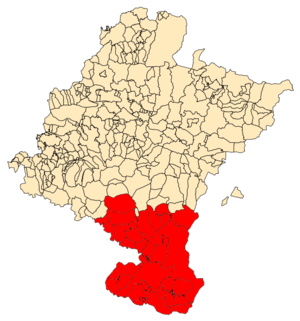
La Ribera Navarra est une comarque de la Communauté forale de Navarre située au sud de celle-ci, à l'orographie plane. La Ribera se divise en deux: Ribera Alta et la Ribera Baja. Elle doit son nom au fait d'être sur les rives de l'Èbre. Elle est entourée des localités de trois merindads, entièrement par celle de Tudela et partiellement par celles d'Olite et d'Estella.